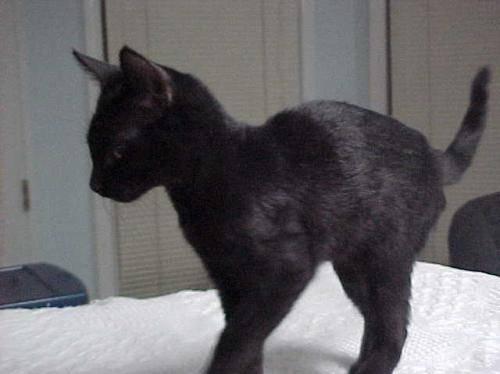
cat